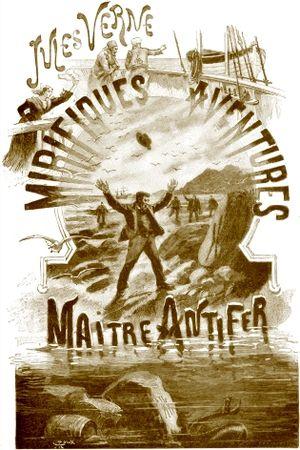
Jules Verne ""Mirifiques Aventures de Maître Antifer"" (1894), dessins par George Roux. This file was uploaded with Commonist."